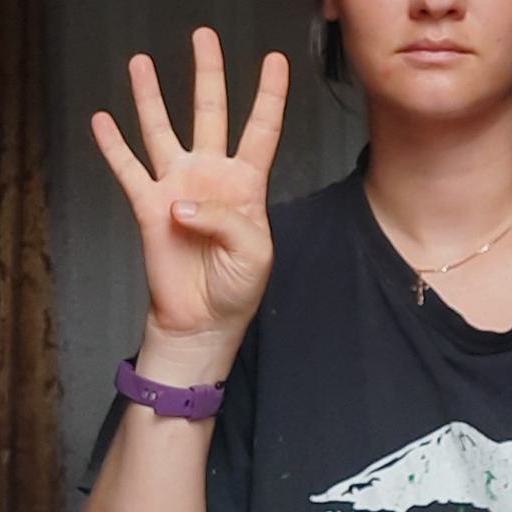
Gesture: four